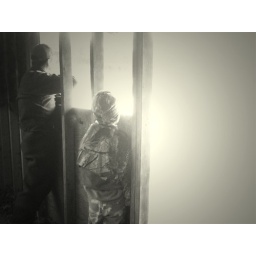
Father and son look out over the duck pond early morning